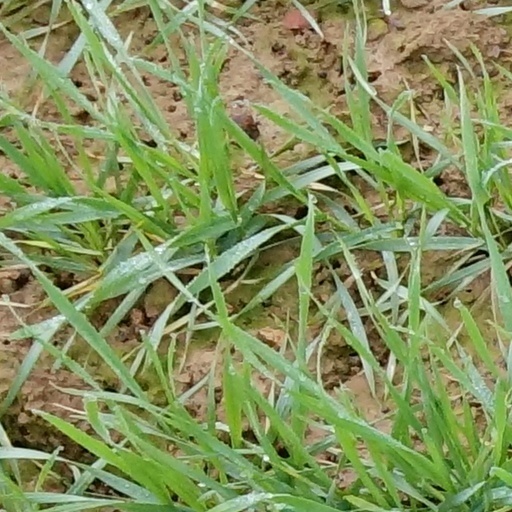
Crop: wheat